Tell No One (2012 film)

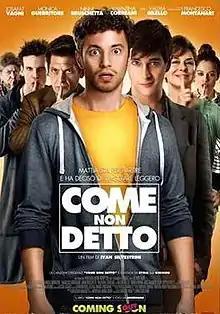

Tell No One (", "As not said") is a 2012 Italian comedy film, directed by Ivan Silvestrini. It is based on a novel with the same title written by Roberto Proia.